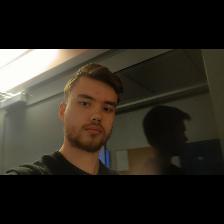
Label: Human